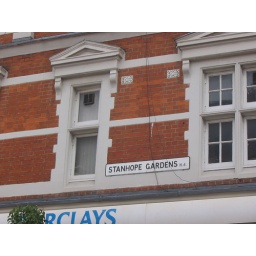
That's how all the streets are identified here -- a sign on the side of a building, not on a pole in the street.